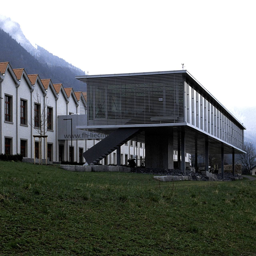
University of Liechtenstein